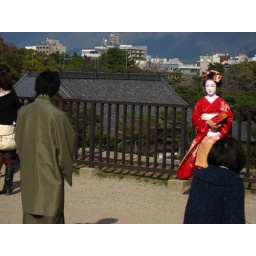
This girl was dressed up as a geisha and having a fun time walking around Nijo Castle.